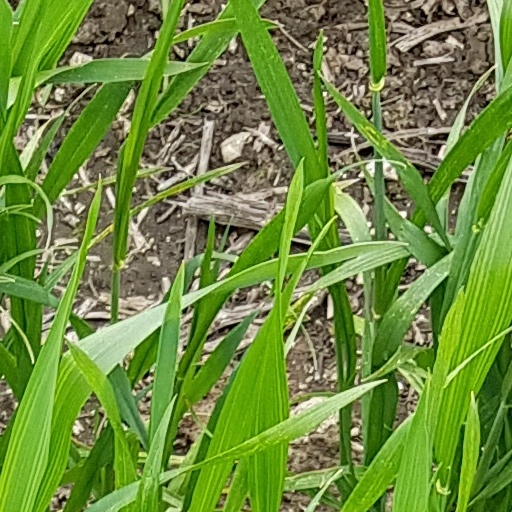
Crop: wheat